Paris Saint-Germain FC supporters

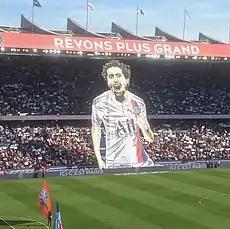
A tifo honoring Marquinhos in 2019.

With no common enemy, the war resumed and escalated in the 2005–06 season. During a trip to Le Mans in September 2005, a fight broke out after a Boulogne Boys shouted "Dirty nigger, go back to your McDonald's!" at a Tigris. Later that evening, back in Paris, the two groups met at the Parc to settle the score; the Boys were forced to retreat, one fan was seriously injured, and one Tigris was sentenced to five months in prison. In retaliation, 150 hooligans beat anyone who looked like a Tigris—that is, any young black or Arab man—outside the Parc. Inside, the KoB unfurled a banner accusing Tigris of being manipulated by far-left organizations, questioning its autonomy and, therefore, its legitimacy.